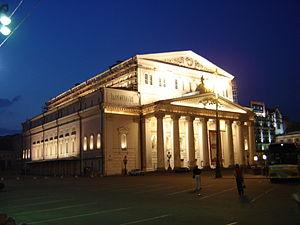
La liste ci-après présente les salles d'opéra dans le monde, qu'il s'agisse d'édifices dédiés